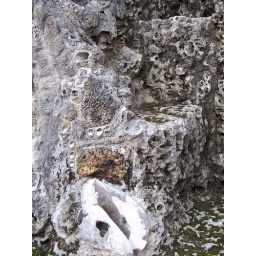
While walking around I noticed this strange rock formation.